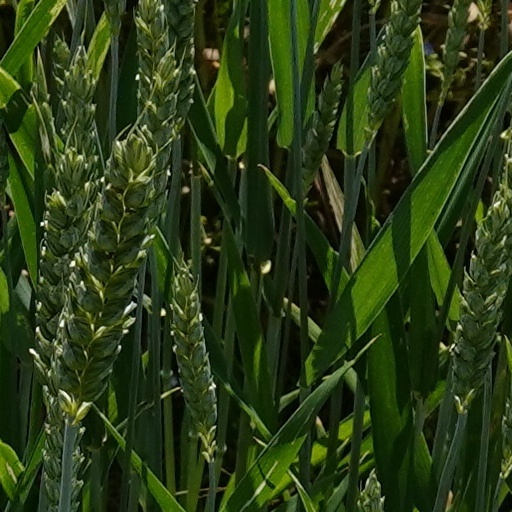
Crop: wheat